History of Egypt under the British

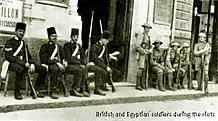
Egyptian and British soldiers on standby during the 1919 riots

The purpose of the invasion had been to restore political stability to Egypt under a government of the Khedive and international controls that were in place to streamline Egyptian financing since 1876. It is unlikely that the British expected a long-term occupation from the outset; however, Lord Cromer, Britain's Chief Representative in Egypt at the time, viewed Egypt's financial reforms as part of a long-term objective. Cromer took the view that political stability needed financial stability and embarked on a programme of long-term investment in Egypt's agricultural revenue sources, the largest of which was cotton. To accomplish this, Cromer worked to improve the Nile's irrigation system through multiple large projects, such as the construction of the Aswan Dam, the Nile Barrage, and an increase in canals available to agriculturally focused lands.